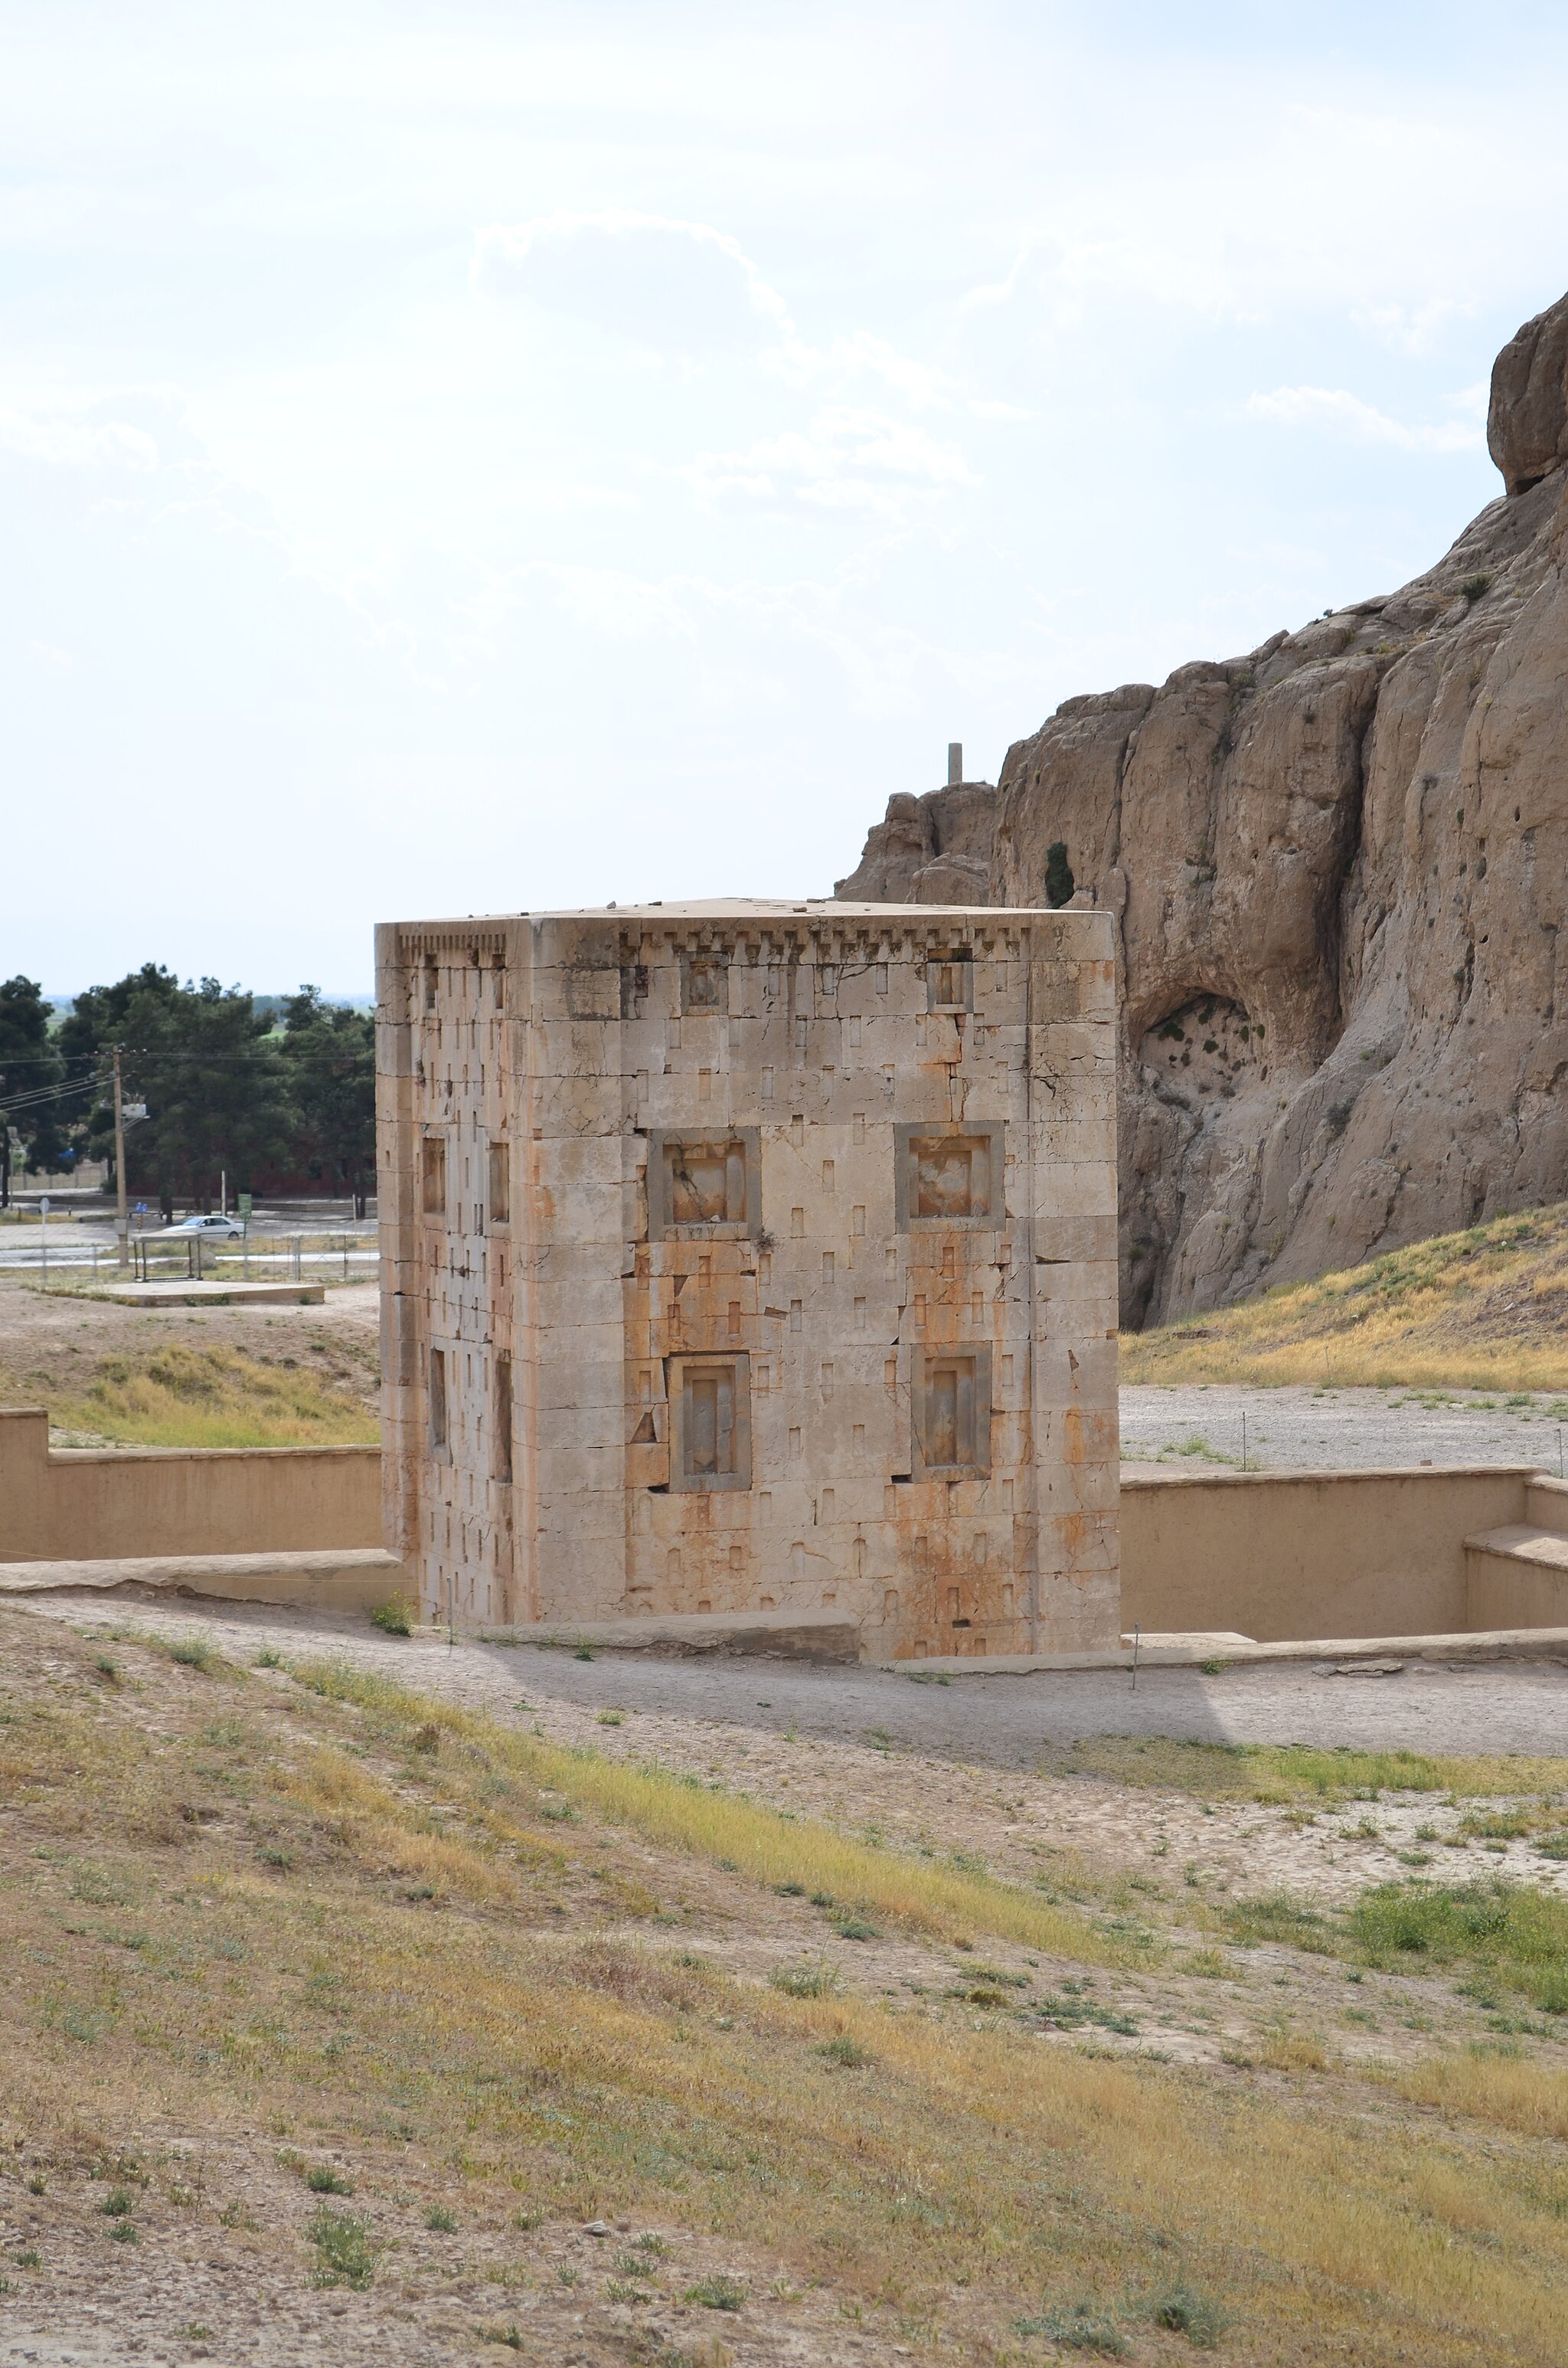
Title: Naqshe Rostam Darafsh Ordibehesht 93 (51)
Description: Ka'ba-ye Zartosht
Date: 2014-05-05 16:56:13
Categories: GFDL, Taken with Nikon D5100, Ka'ba-ye Zartosht, License migration redundant, Self-published work, Photos by Darafsh Kaviyani